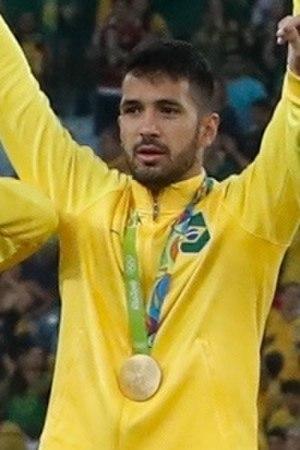
Luan Garcia Teixeira, plus communément appelé Luan Garcia, Luan Teixeira ou simplement Luan est un footballeur brésilien né le 10 mai 1993 à Vitória. Il évolue au poste de défenseur central au SE Palmeiras.